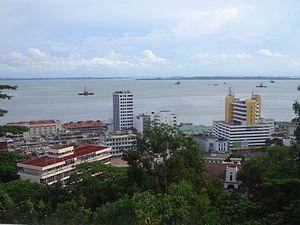
Sandakan est une ville de l'État de Sabah, en Malaisie. Elle est située au nord-ouest de l'île de Bornéo, en Malaisie orientale, à 1 845 km à l'est de Kuala Lumpur. En croissance rapide, sa population, qui s'élevait à 275 375 habitants au recensement de 2000, est estimée à 479 000 habitants en 2009.